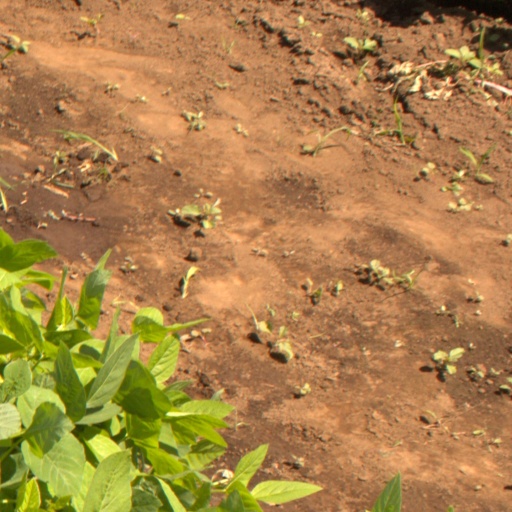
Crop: soybean